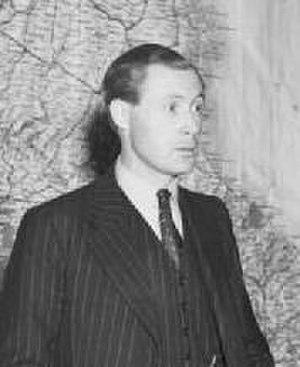
Edwin Duncan Sandys, baron Duncan-Sandys, est un diplomate et homme politique conservateur anglais qui fut ministre de la défense et gendre de Winston Churchill.